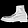
Label: Ankle boot